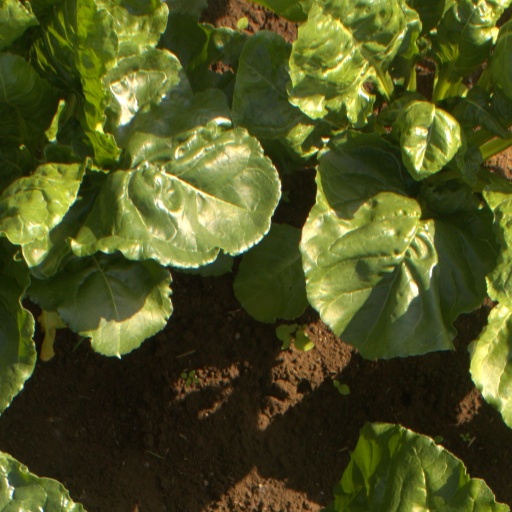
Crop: sugar beet